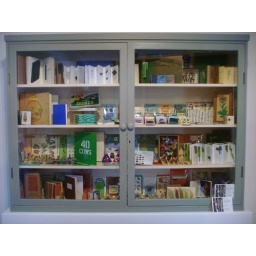
Custom cabinet and book colection by printer and publisher John Dilnot.